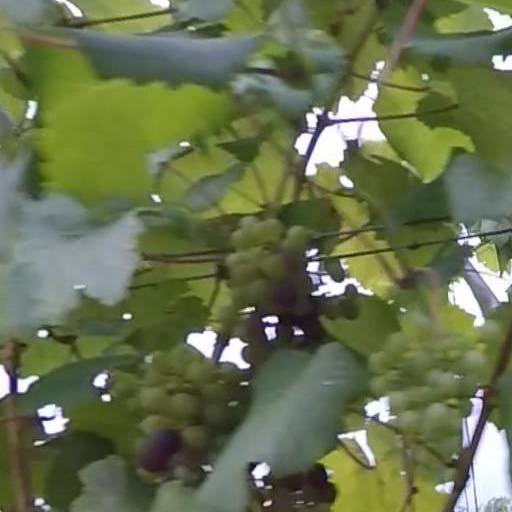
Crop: grape